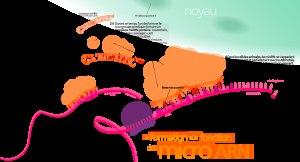
Les microARNs sont une catégorie de petits acides ribonucléiques, simple-brin, non-codants et propres aux cellules eucaryotes.